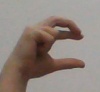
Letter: thal